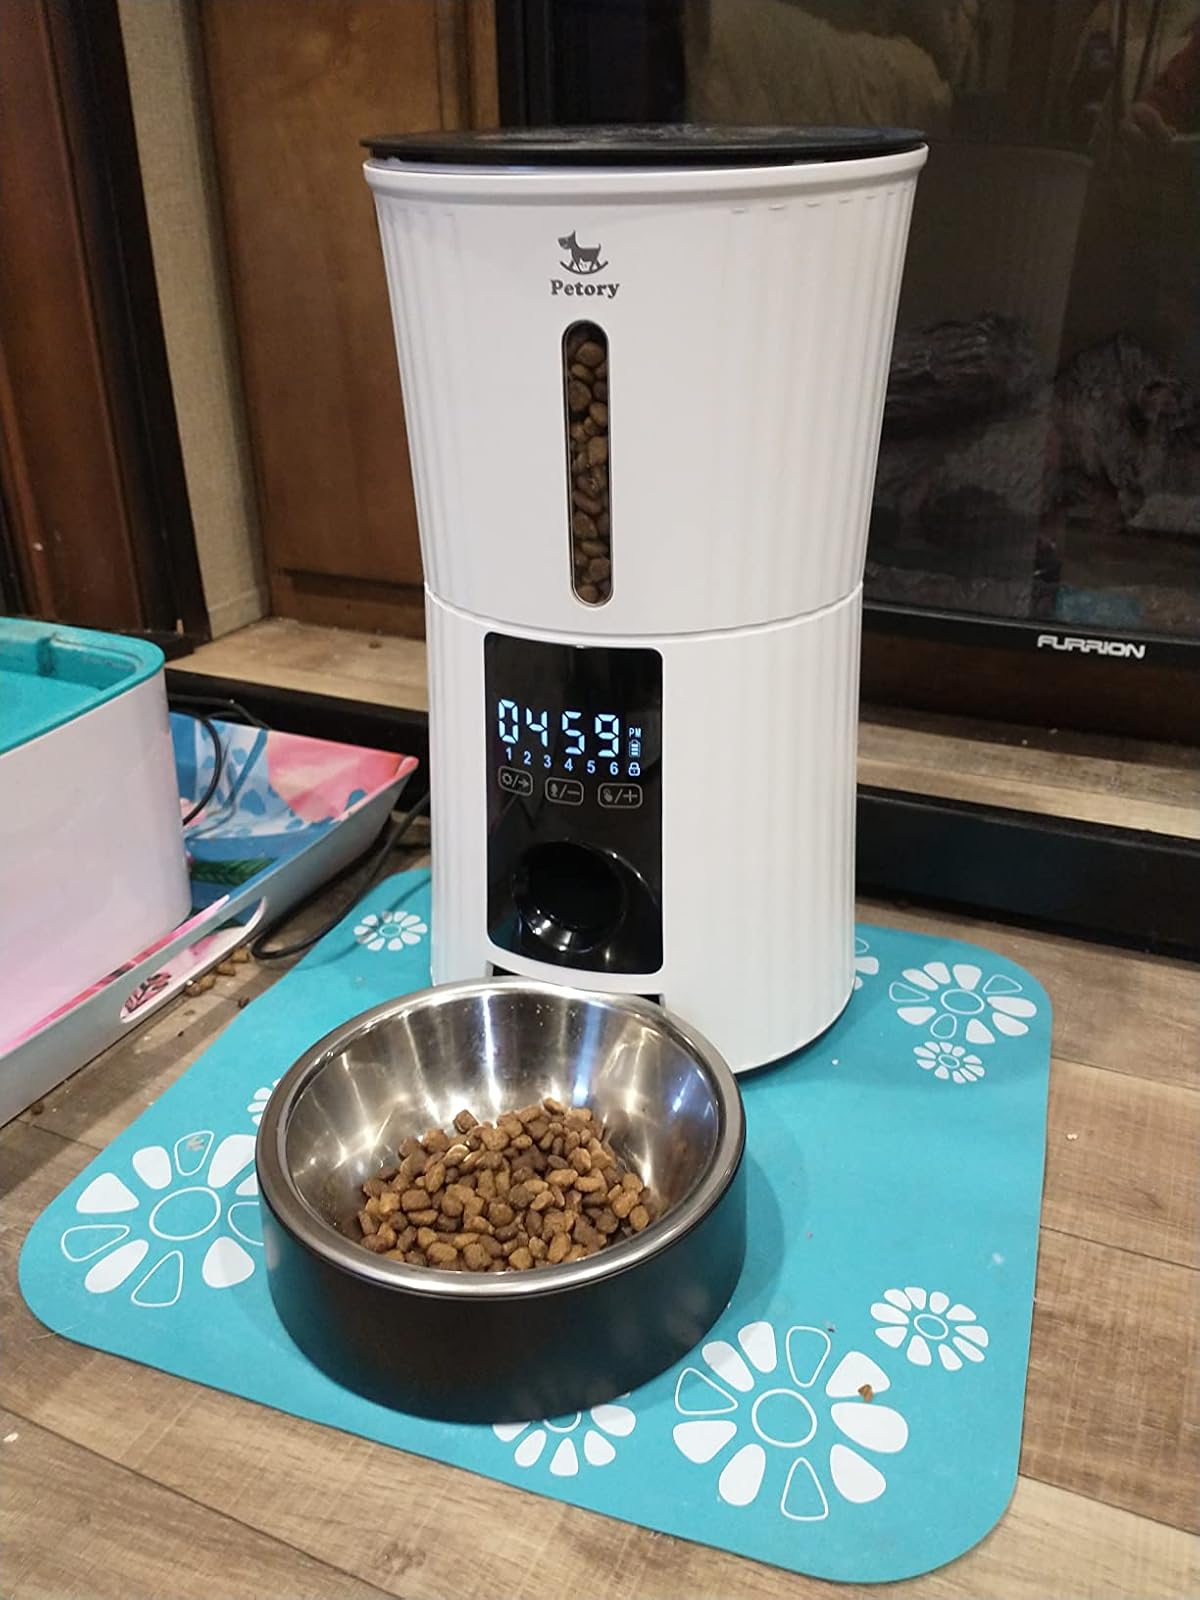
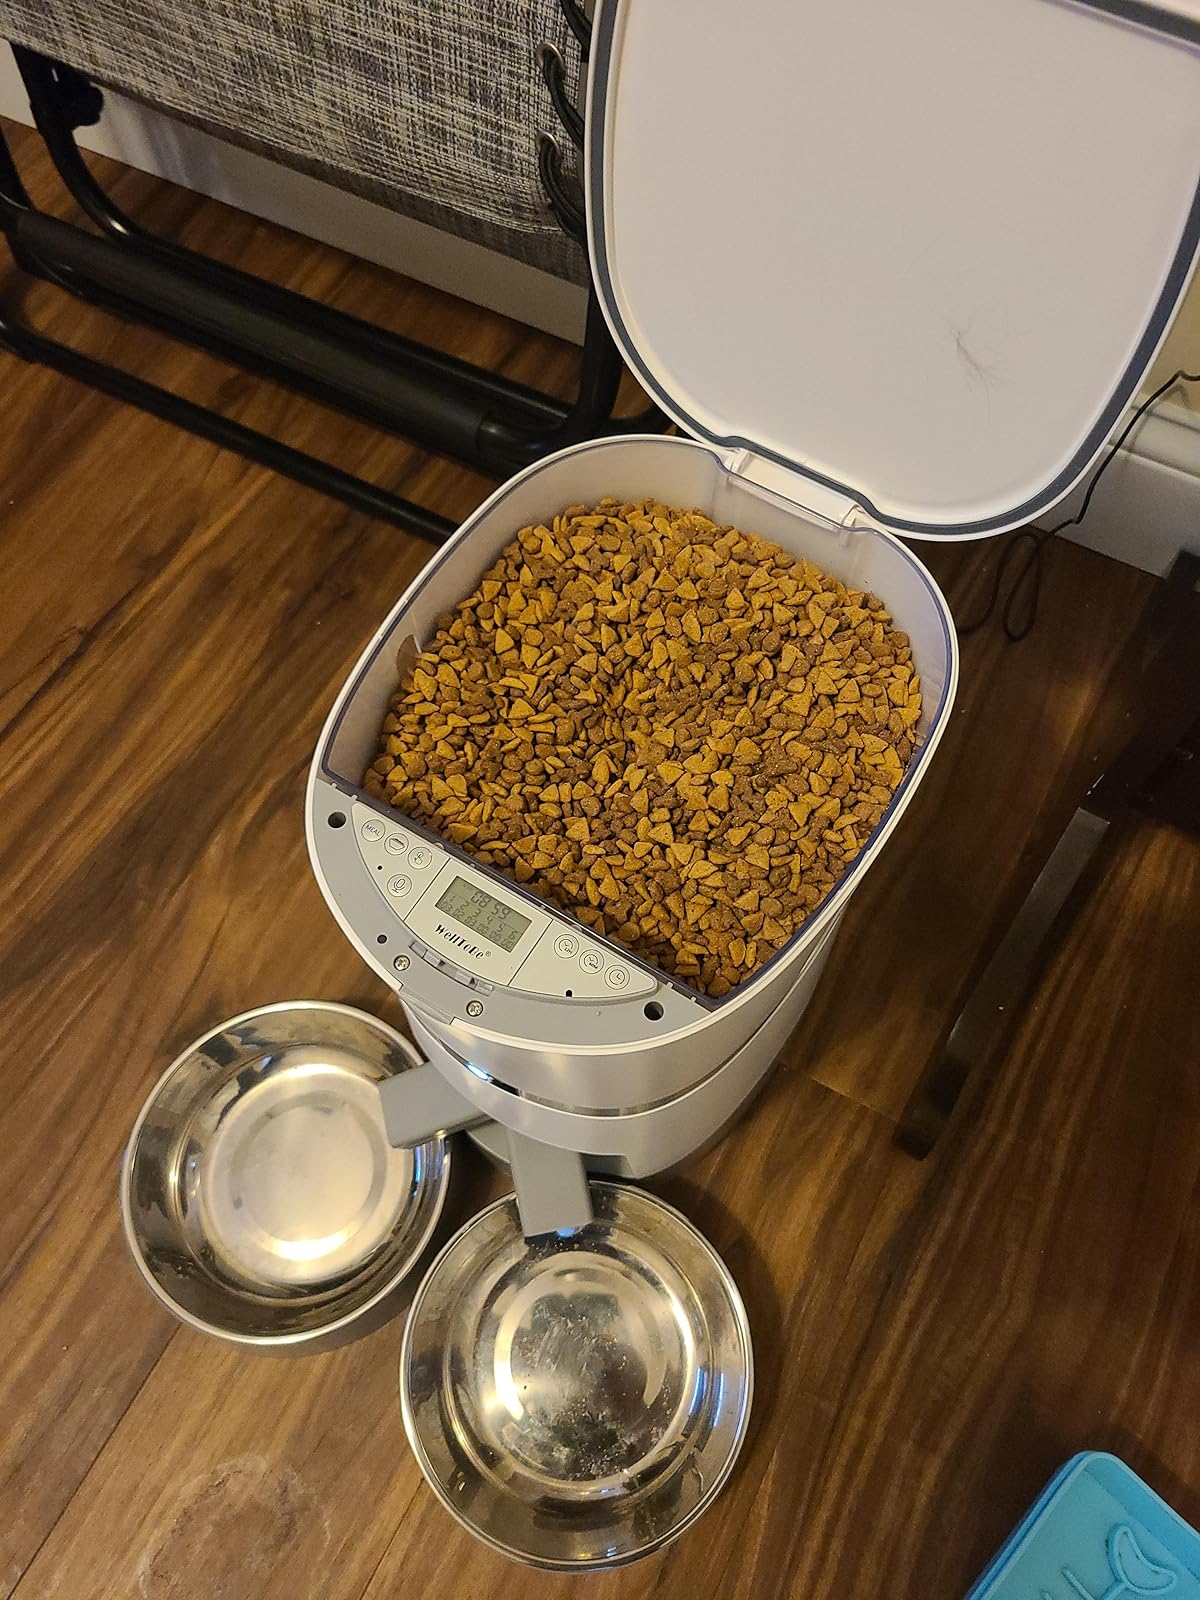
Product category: items_feeder
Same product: no